Province of Pomerania (1815–1945)

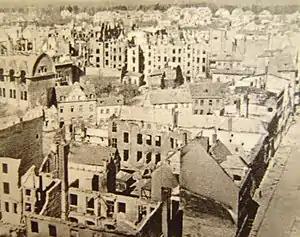
The Battle of Kolberg left 80% of the town in ruins.

There were also several subcamps of the Stutthof concentration camp and several Nazi prisons with numerous forced labour subcamps in the region. Połczyn-Zdrój was the location of a Germanisation camp for kidnapped Polish children. Piła, Unieszyno and Police housed camps for Sinti and Romani people (see "Romani Holocaust").